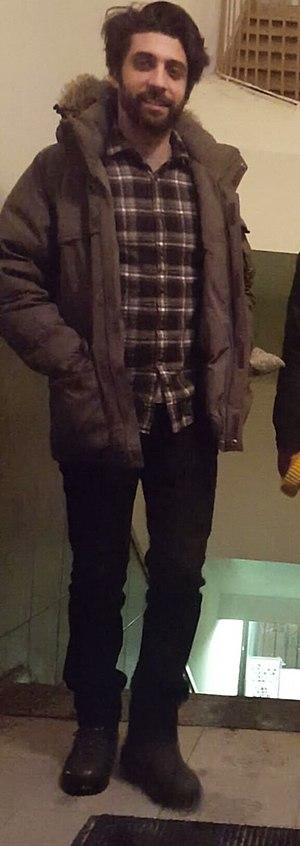
Ma photo d'Adam Basanta à Montréal, Québec, Canada.